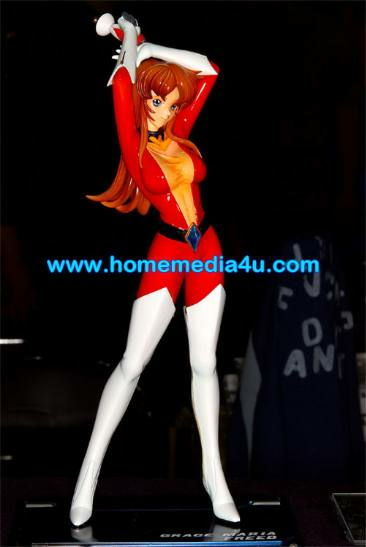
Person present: Yes